Bengal

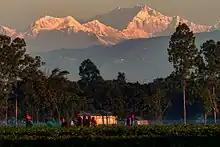

Under Mughal rule, Bengal was a centre of the worldwide muslin and silk trades. During the Mughal era, the most important centre of cotton production was Bengal, particularly around its capital city of Dhaka, leading to muslin being called "daka" in distant markets such as Central Asia. Domestically, much of India depended on Bengali products such as rice, silks and cotton textiles. Overseas, Europeans depended on Bengali products such as cotton textiles, silks and opium; Bengal accounted for 40% of Dutch imports from Asia, for example, including more than 50% of textiles and around 80% of silks. From Bengal, saltpetre was also shipped to Europe, opium was sold in Indonesia, raw silk was exported to Japan and the Netherlands, cotton and silk textiles were exported to Europe, Indonesia, and Japan, cotton cloth was exported to the Americas and the Indian Ocean. Bengal also had a large shipbuilding industry. In terms of shipbuilding tonnage during the 16th–18th centuries, economic historian Indrajit Ray estimates the annual output of Bengal at 223,250 tons, compared with 23,061 tons produced in nineteen colonies in North America from 1769 to 1771.